Viviers Cathedral

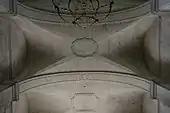
The vaulted ceiling reconstructed in the 18th century

The construction of the tower dates from the 11th century, and the greater part of the rest of the building from the 12th century. The vaulted ceiling was destroyed during the Wars of Religion of the 16th century, and was not reconstructed until the 18th century, when the work was carried out by Jean-Baptiste Franque.